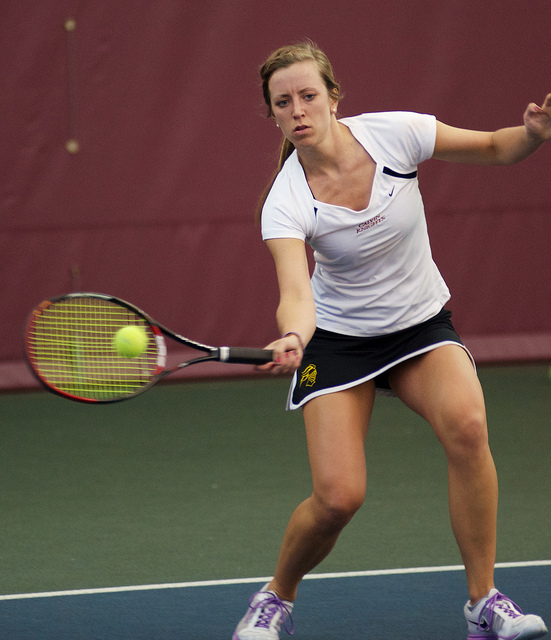
vận động viên tennis nữ vung vợt tennis đánh trả bóng